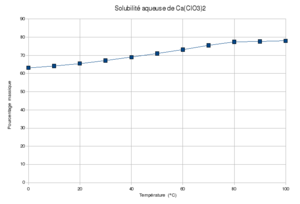
Solubilité aqueuse du chlorate de calcium
Le chlorate de calcium est un composé du calcium principalement utilisé comme désherbant.